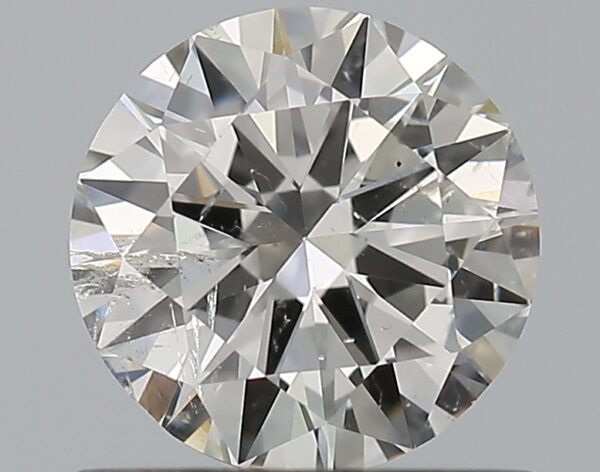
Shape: round
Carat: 0.72
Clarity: SI2
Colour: H
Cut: EX
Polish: EX
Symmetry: EX
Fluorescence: F
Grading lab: GIA
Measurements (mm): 5.78 x 5.82 x 3.5